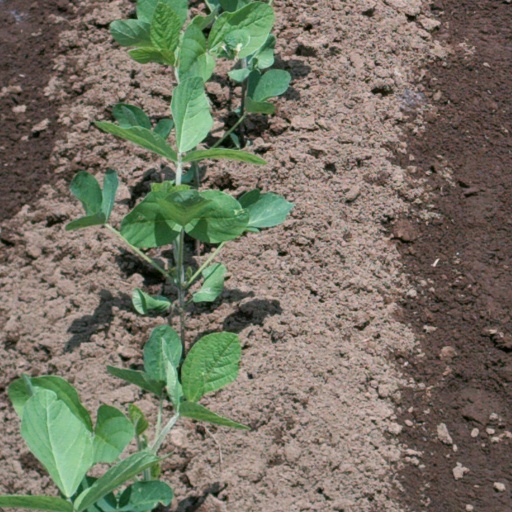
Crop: soybean